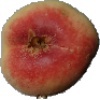
Label: peach_flat